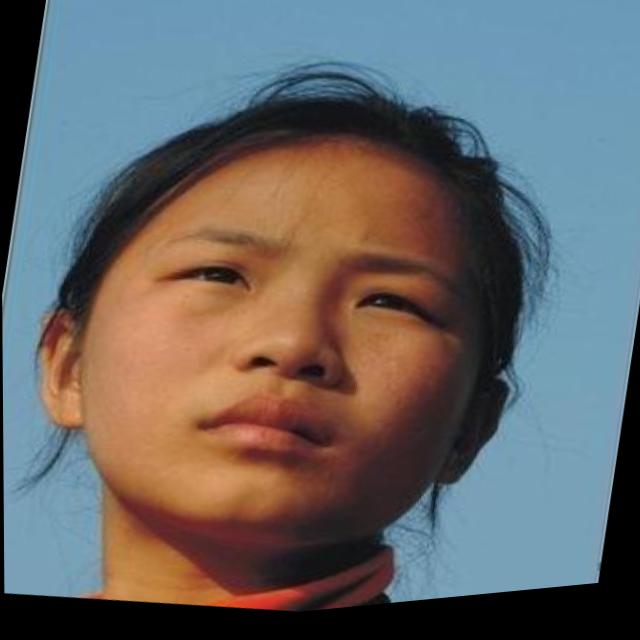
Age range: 13-20